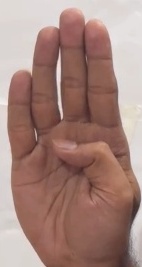
ASL sign: B